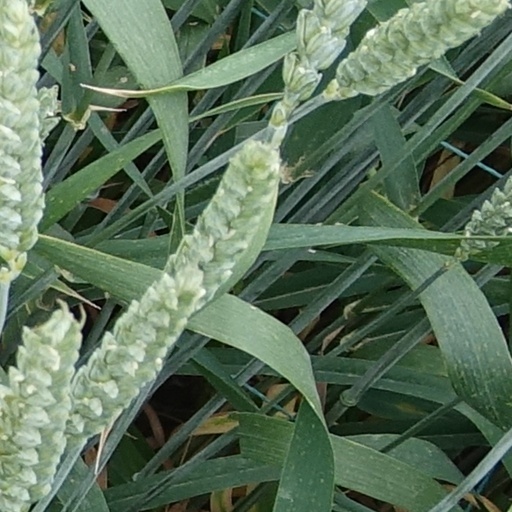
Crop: wheat